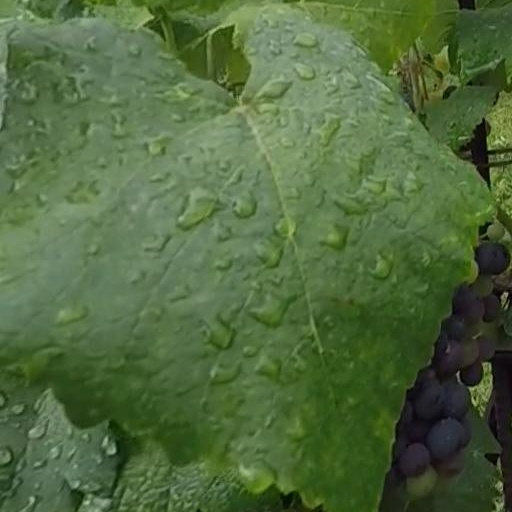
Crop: grape